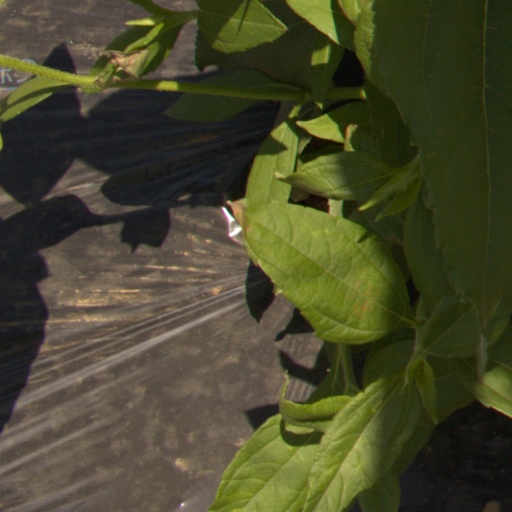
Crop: Jerusalem artichoke